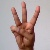
The image shows a hand gesture representing the letter 'W' in Indian Sign Language.